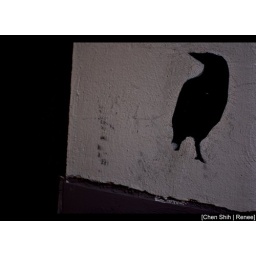
black bird in the wall